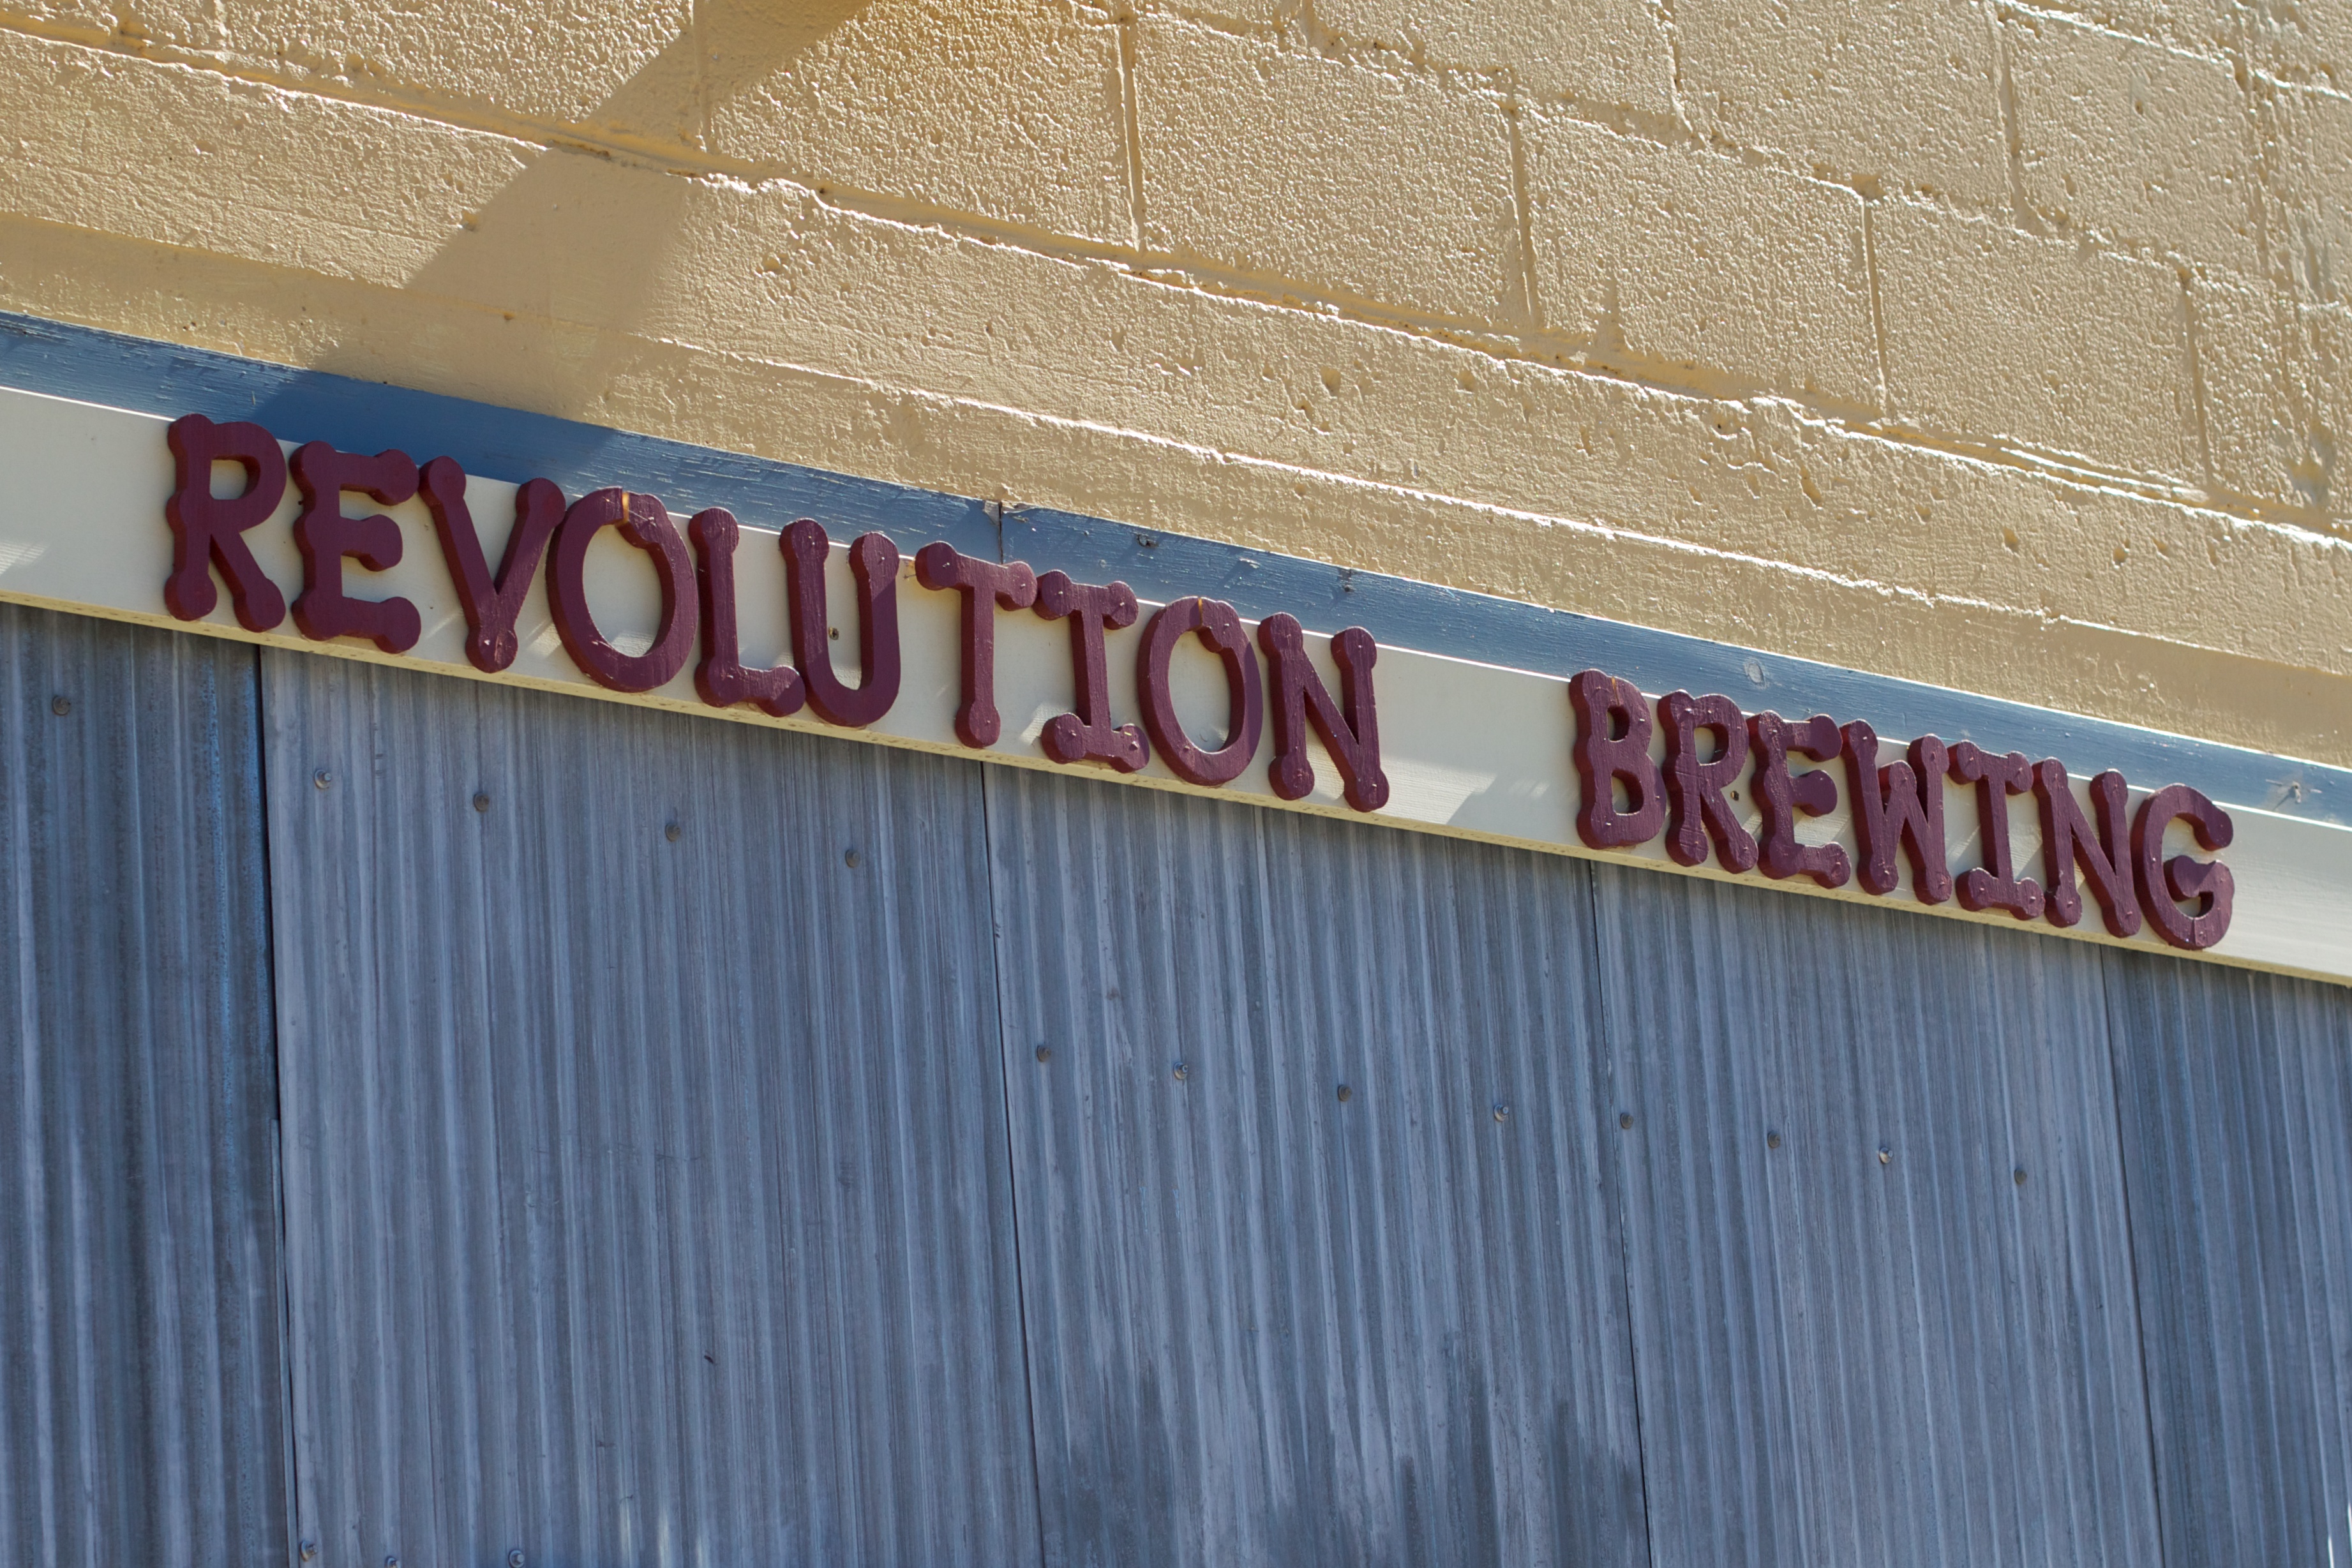
number, advertising, sign, banner, blue, street sign, signage, beer, shape, odyssey, automotive exterior, vehicle registration plate